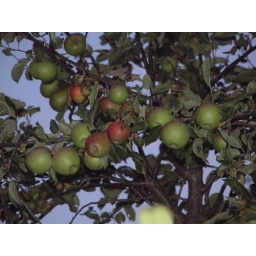
Next door's apple tree a couple of years back now sadly hacked down by the morons living there.